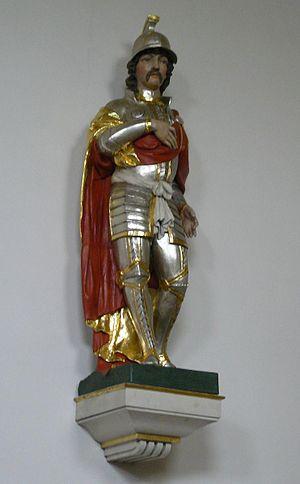
Acace du mont Ararat ou Acaste ou Achaz ou Akakios ou Achatius était un officier romain, martyrisé et tué sous Antonin le pieux, vers 140 sur le mont Ararat.
L'église Saint-Achatius ou Saint-Acace est une église paroissiale catholique située à Bretzenheim, localité rattachée à la ville de Mayence depuis 1930. Elle est dédiée à saint Achatius, ou saint Acace d'Arménie.